Jean Chrétien

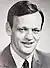
Jean Chrétien as minister of Indian affairs and northern development in 1968

Chrétien practised law at the Shawinigan firm of Alexandre Gélinas and Joe Lafond until he was first elected to the House of Commons of Canada as a Liberal from the riding of Saint-Maurice–Laflèche in the 1963 election. He represented this Shawinigan-based constituency, renamed Saint-Maurice in 1968, for all but eight of the next 41 years. The Social Credit Party had won the district in the 1962 election, and Chrétien won the Liberal nomination for the 1963 election as the previous Liberal Member of Parliament (MP) decided to retire. Chrétien won the election by portraying the incumbent Social Credit MP, Gérard Lamy, as a "buffoon" who made French-Canadians look stupid. Early in Chrétien's career, Dalton Camp described him as looking like "the driver of the getaway car", a condescending assessment which stuck with him, and which journalists and others often cited throughout his career, usually considering his eventual success. The only committee assignment he requested, and obtained, during his first term was to the Finance Committee.